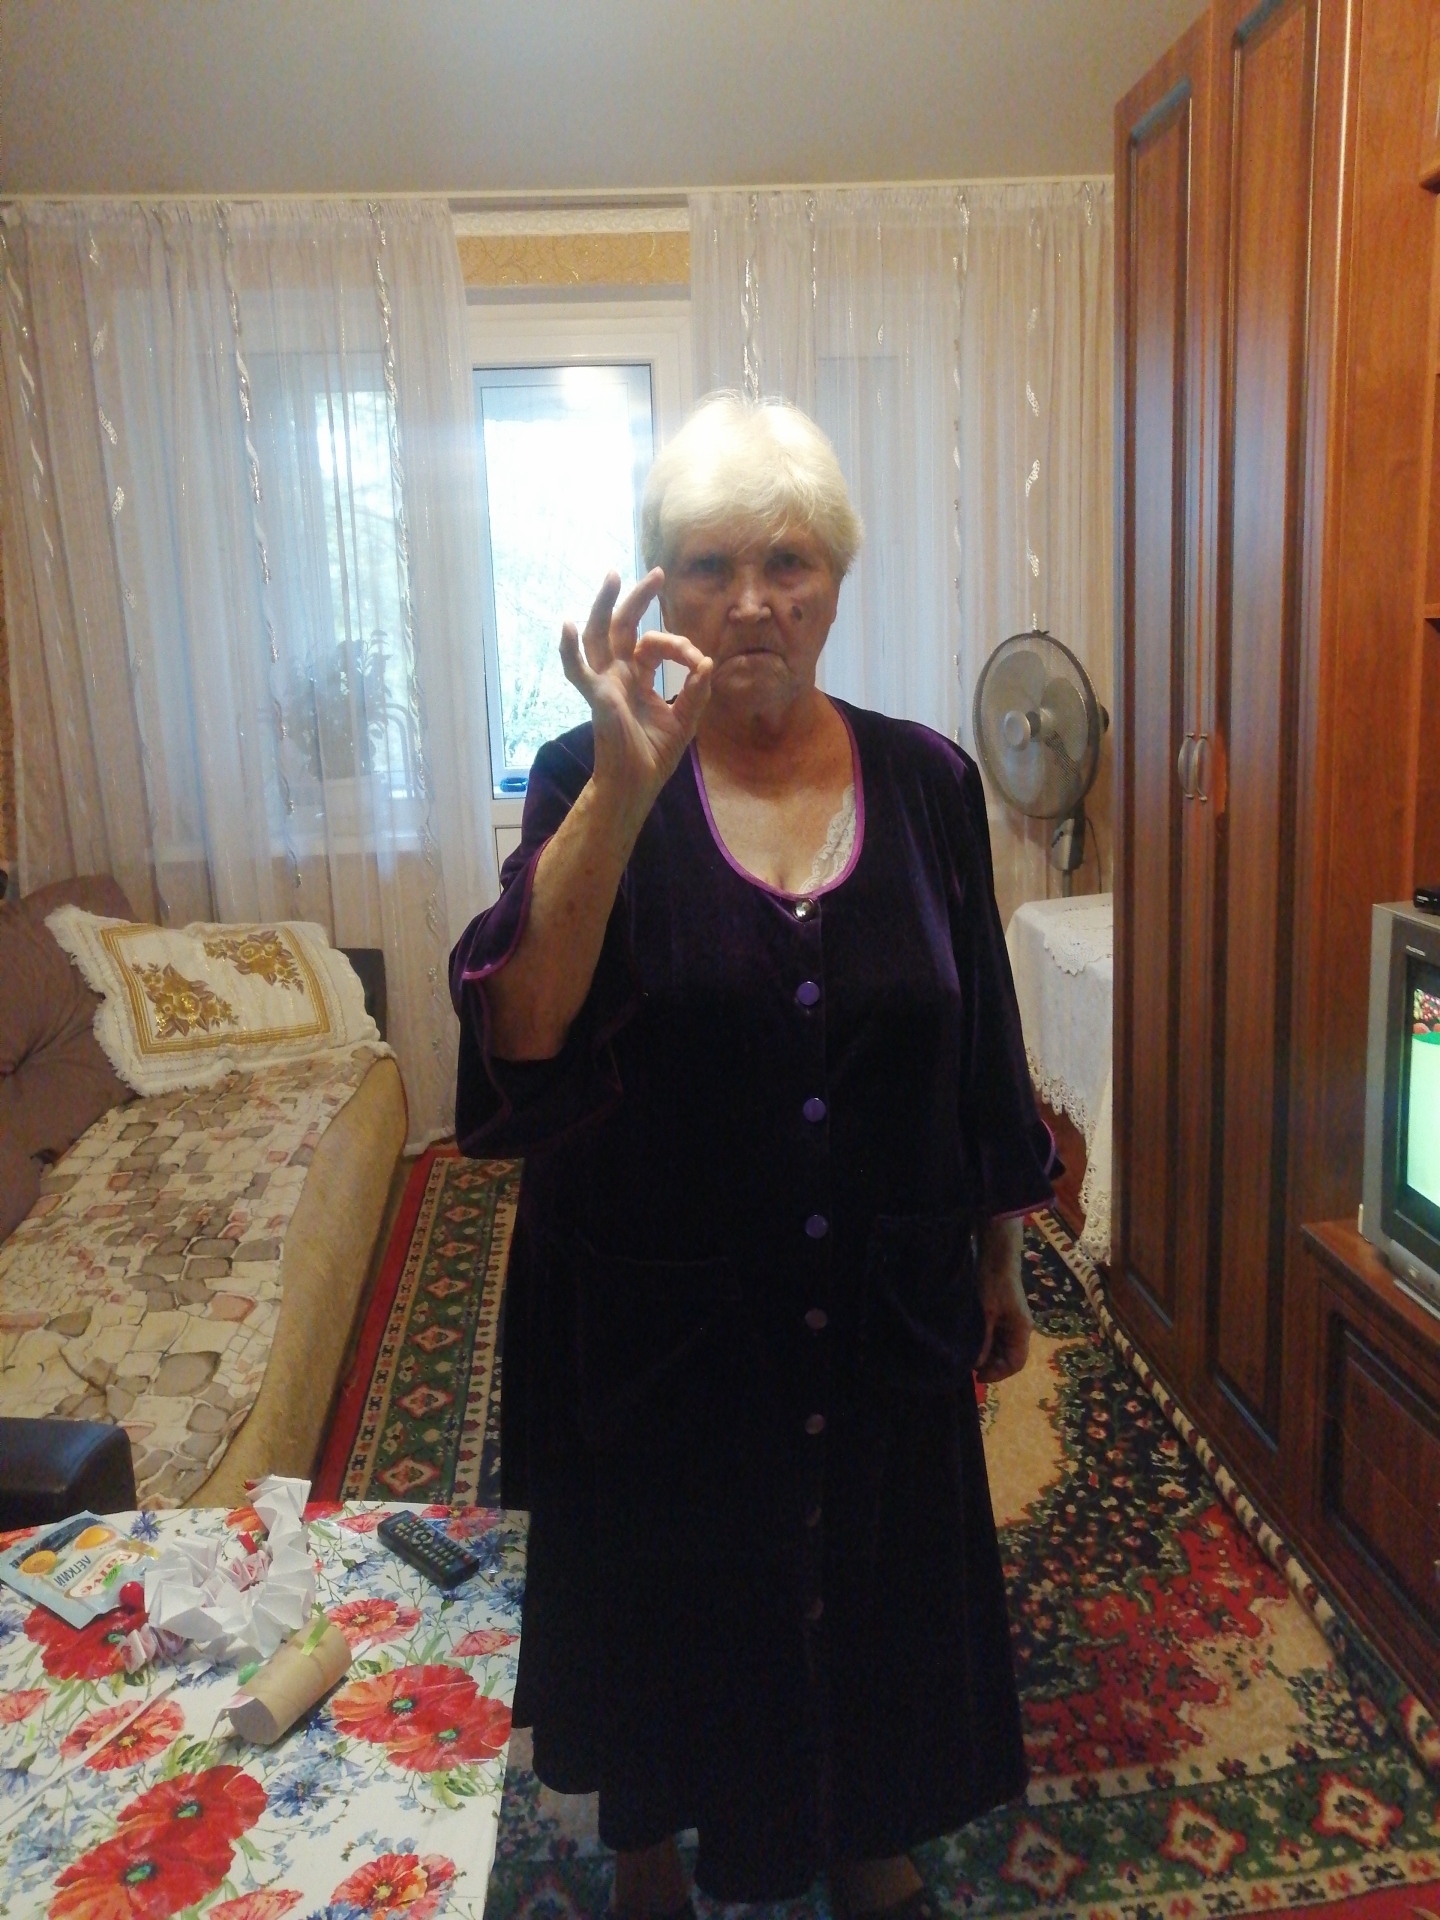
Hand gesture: ok